Susak

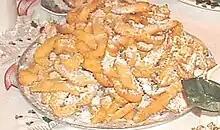
A plate of losi, a fried pastry made with lemons

Susak is perhaps best known for the ornate and elaborate costumes worn by younger women primarily for special occasions such as a wedding or feast days. The costume is made up of a short, brightly, almost neon-colored skirt with multiple ruffled petticoats underneath which gives the wearer the appearance that she is dressed in a ballet tutu. A similar-colored vest is generally worn over a long-sleeved, white chemise. The outfit is accentuated by pink or orange woolen stockings, leather shoes, and a headpiece that matches the colors of the skirt. When wearing this traditional outfit, women generally place one or both hands on their hips to emphasize the dress's uniqueness.